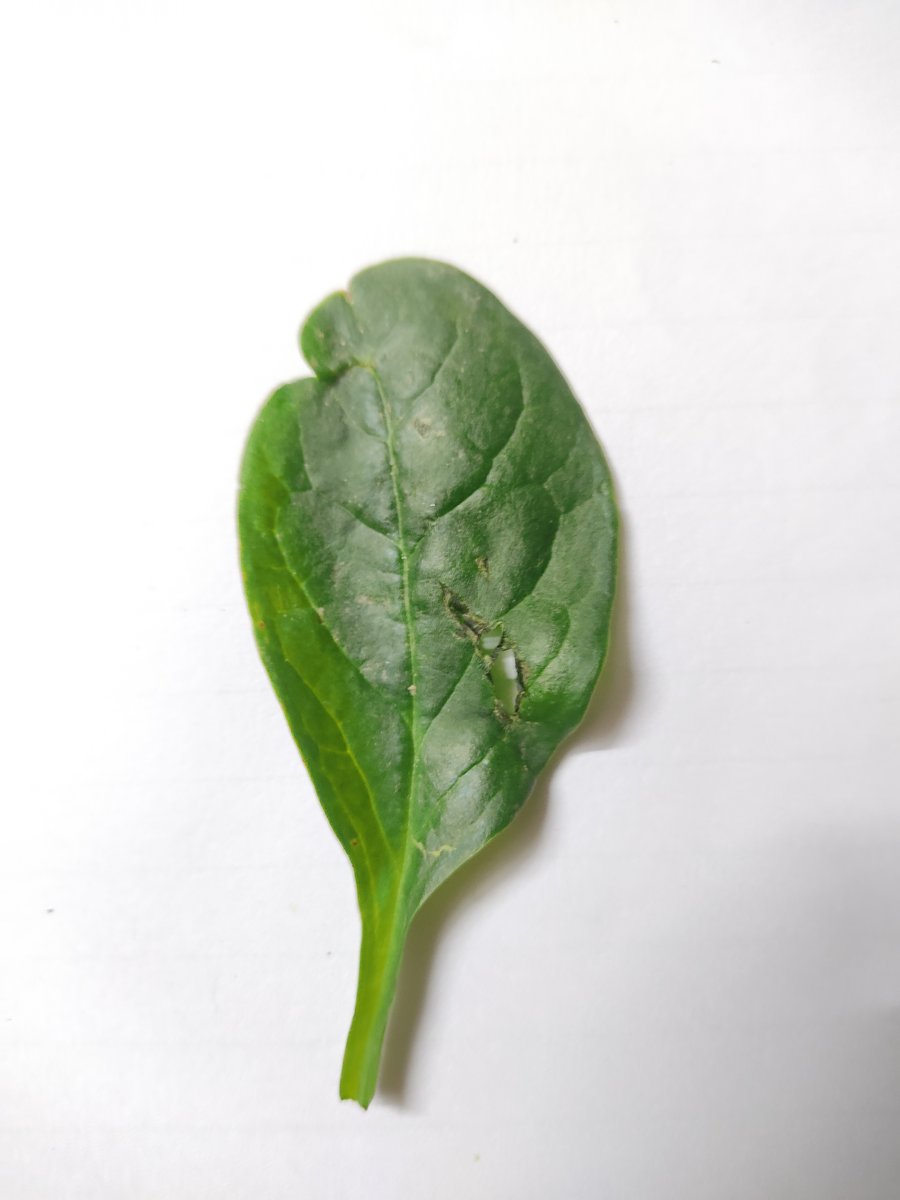
Label: Healthy-Leaf